Biological database

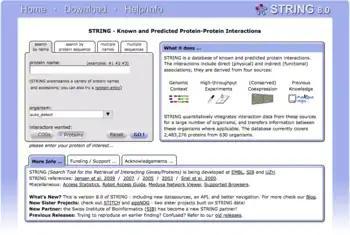

Biological databases are libraries of biological sciences, collected from scientific experiments, published literature, high-throughput experiment technology, and computational analysis. They contain information from research areas including genomics, proteomics, metabolomics, microarray gene expression, and phylogenetics. Information contained in biological databases includes gene function, structure, localization (both cellular and chromosomal), clinical effects of mutations as well as similarities of biological sequences and structures.